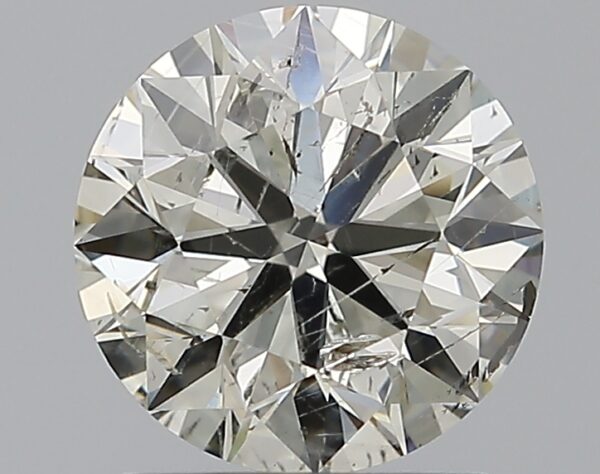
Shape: round
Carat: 1.22
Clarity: SI2
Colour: I
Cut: EX
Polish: EX
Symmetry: EX
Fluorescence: VSL
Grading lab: IGI
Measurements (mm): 6.81 x 6.79 x 4.23